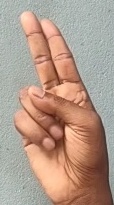
ASL sign: U